Question: Please indicate a possible affordance area of the baseball bat that can be used for holding
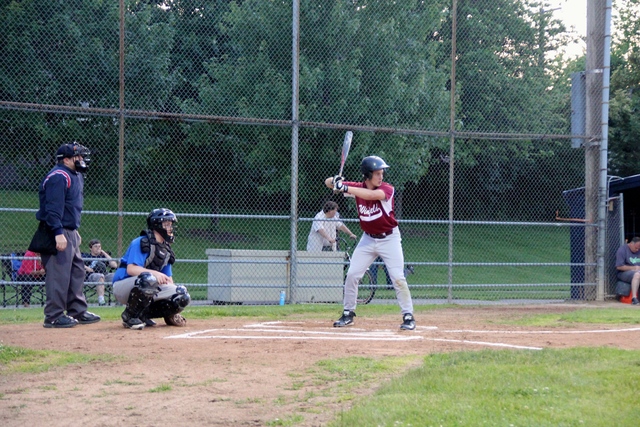
Answer: [327.5, 172.5, 347.5, 194.5]